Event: Nepal Earthquake
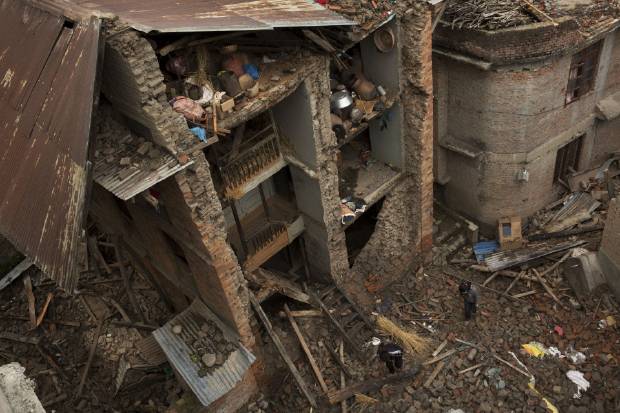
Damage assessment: damage